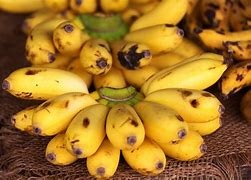
Label: banana